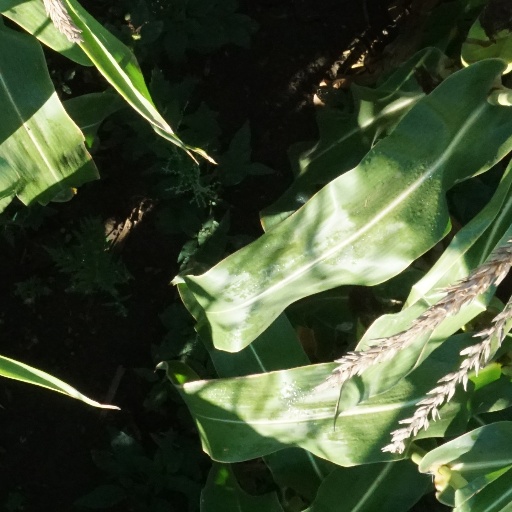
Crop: maize; corn